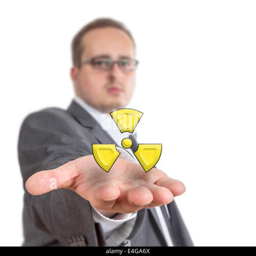
business man reaches out his arm with a radioactive symbol floating over his hand .